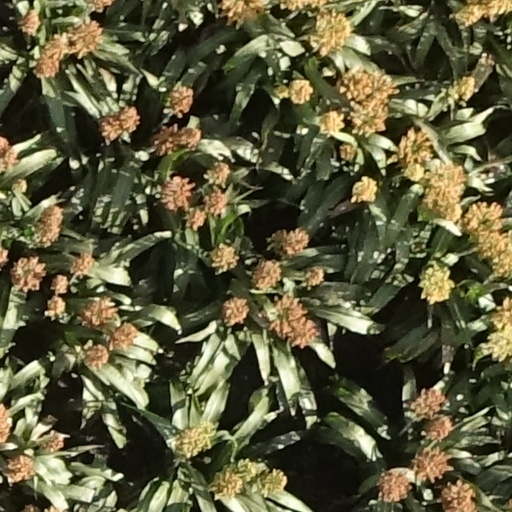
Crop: sorghum